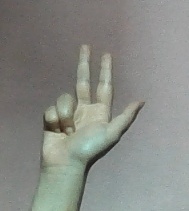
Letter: al